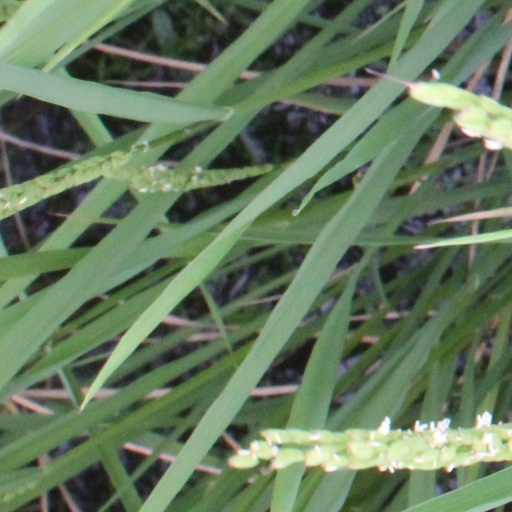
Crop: rice